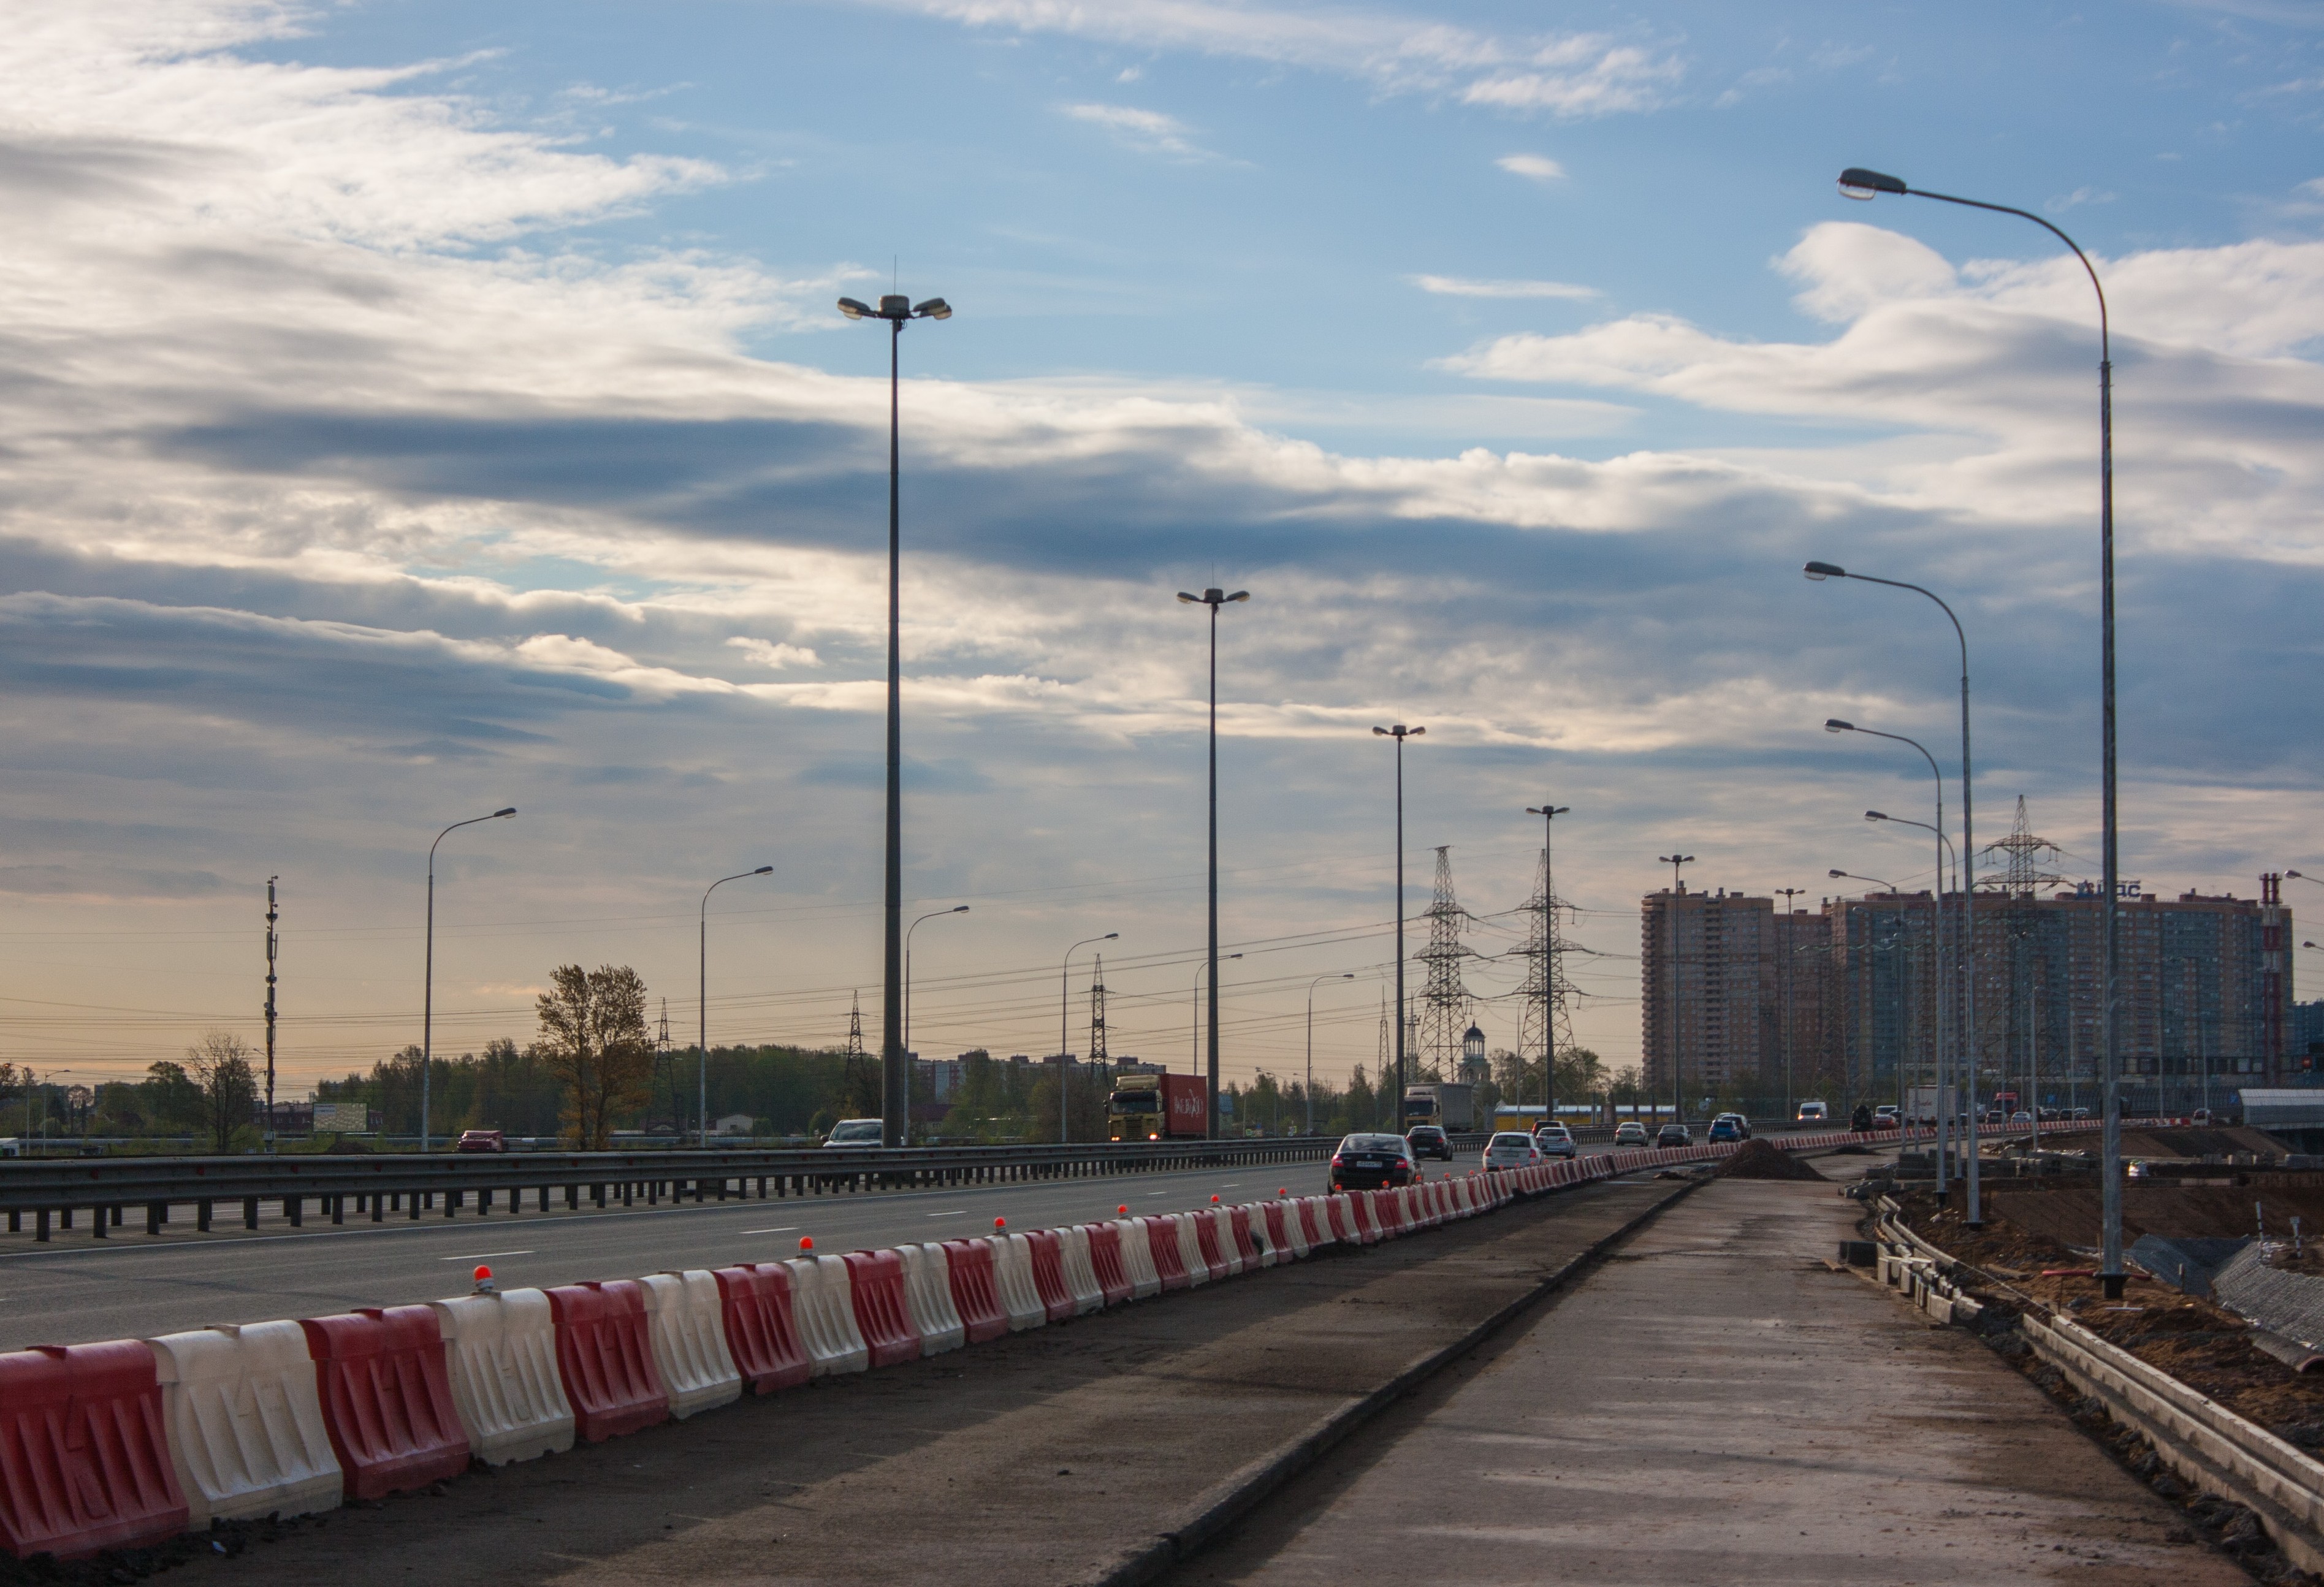
road, sky, cloud, urban area, street light, lighting, morning, line, bridge, architecture, infrastructure, city, evening, street, meteorological phenomenon, residential area, walkway, overpass, lane, road surface, nonbuilding structure, asphalt, mountain, vehicle, river, ocean, suburb